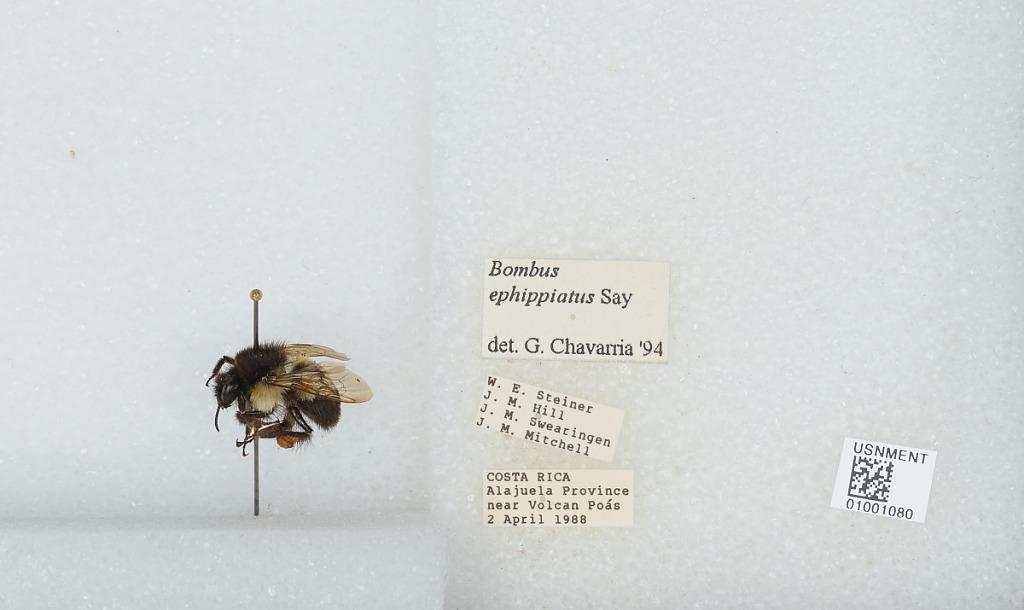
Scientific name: Bombus (Pyrobombus) ephippiatus (Say)
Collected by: W. Steiner, J. Hill & J. Swearingen
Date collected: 1988-4-2
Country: Costa Rica
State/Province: Alajuela
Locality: near Volcan Poas
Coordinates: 10.1981, -84.2311
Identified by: Chavarria, G.